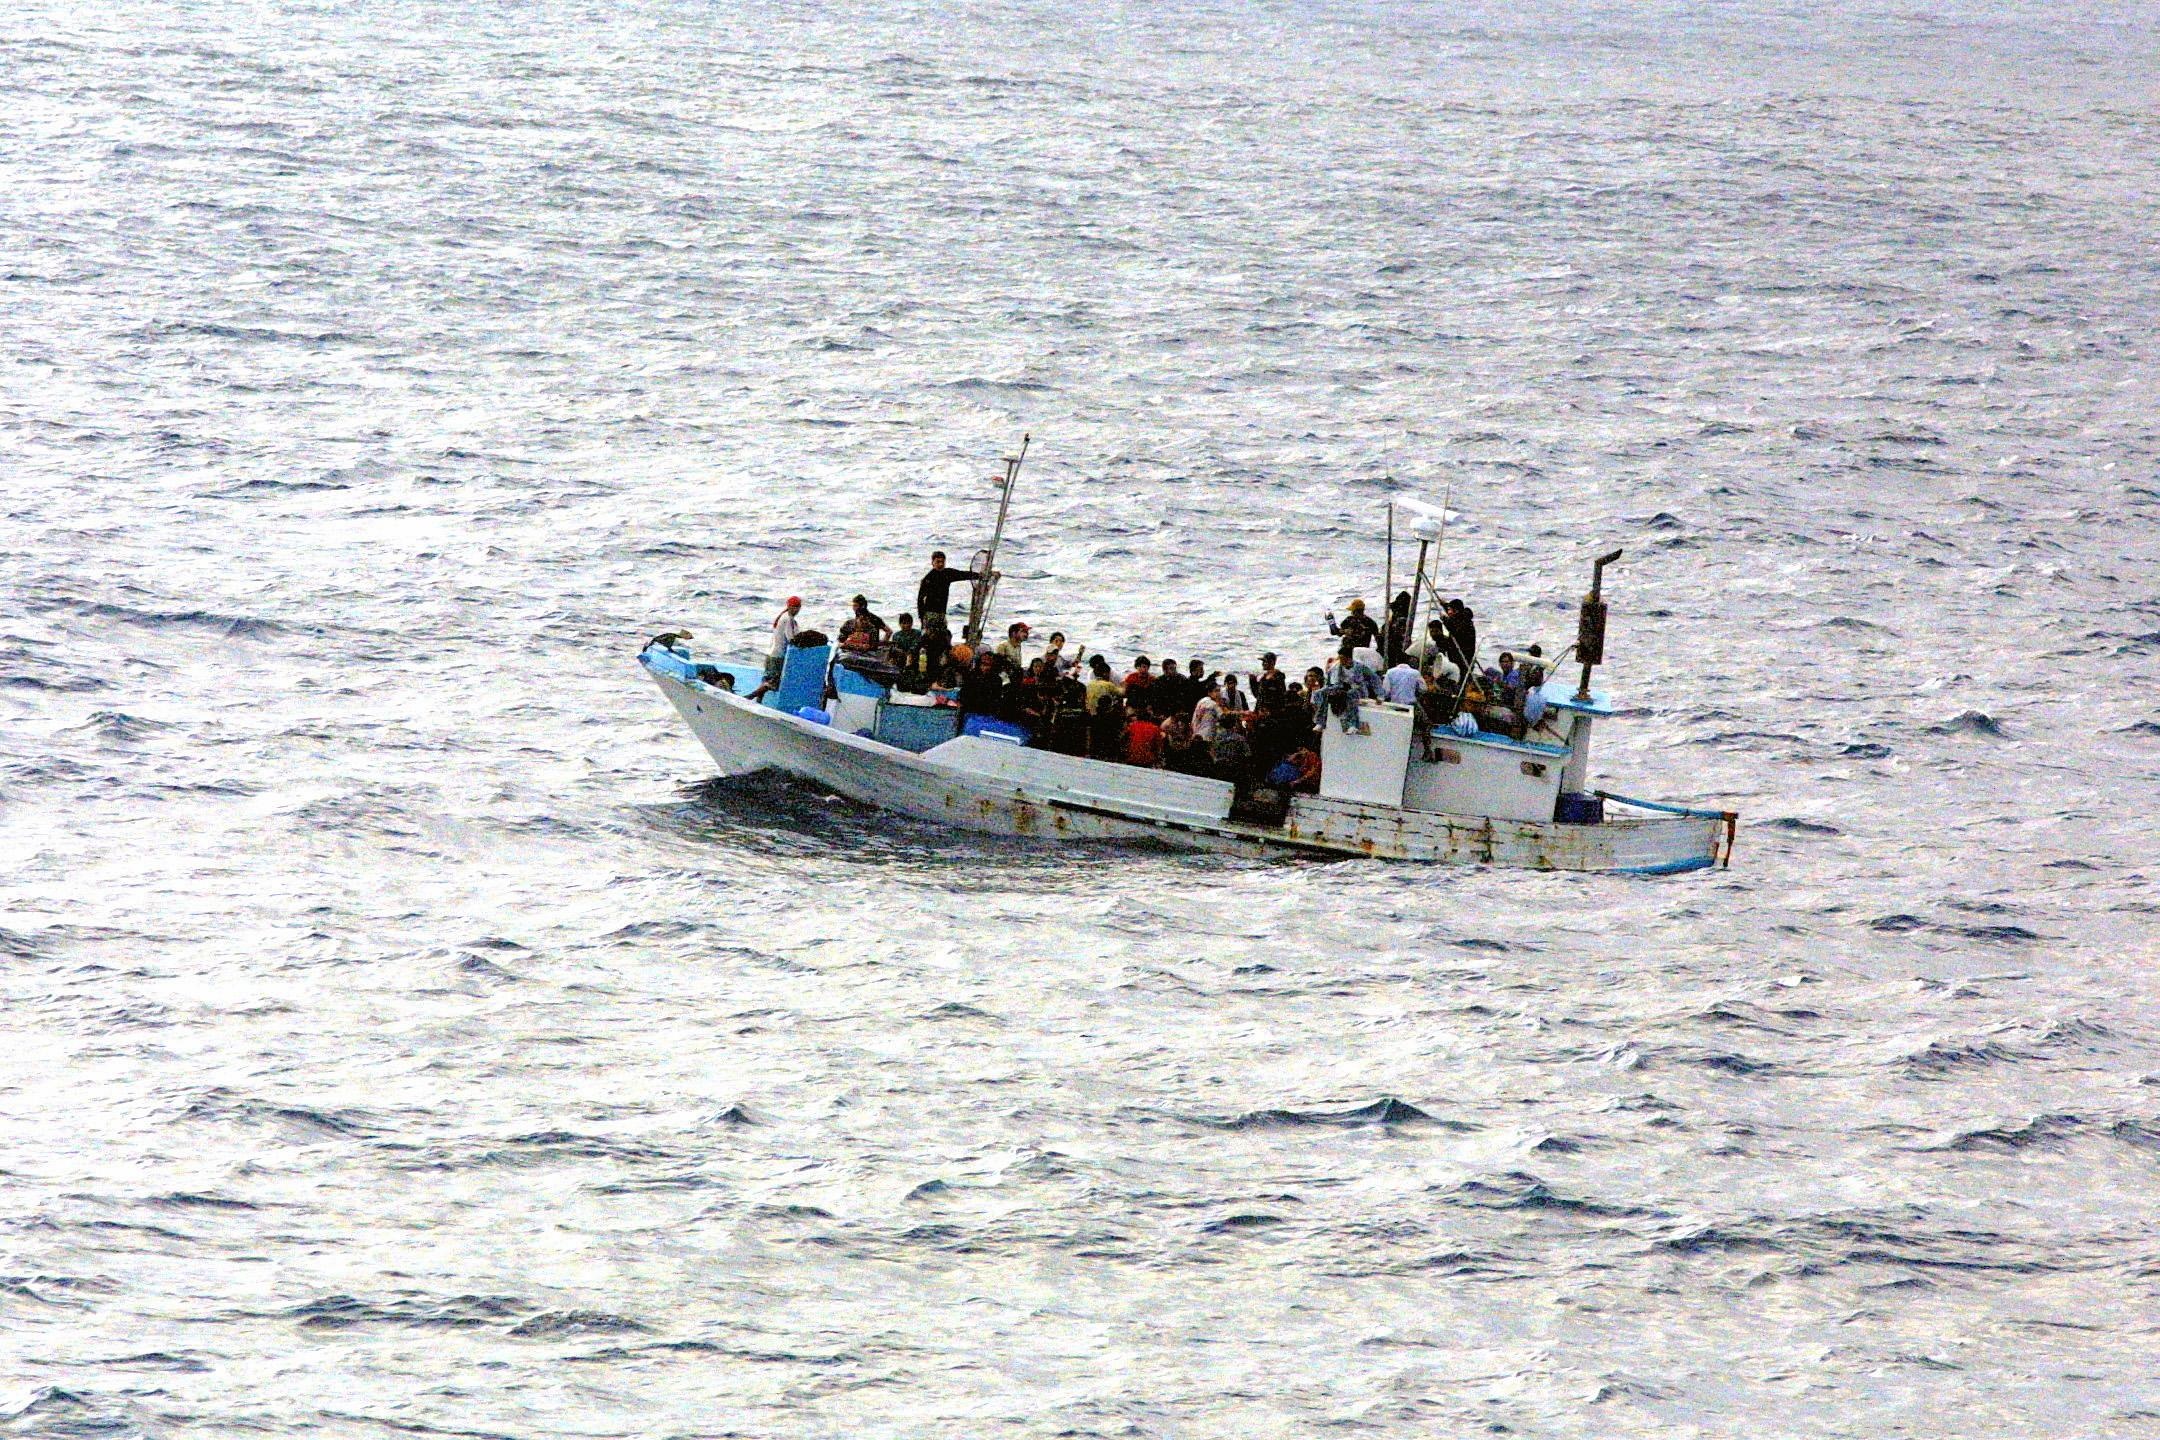
sea, water, boat, escape, ship, boot, vehicle, charity, motorboat, help, shelter, refuge, migration, refugee, protection, watercraft, policy, asylum, integration, tracking, fishing vessel, hunger, politically, externally, fishing trawler, patrol boat, fast attack craft, asylum applicants, asylum seeking